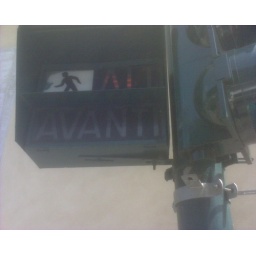
There are still old-fashioned signs in Rome.This one says &amp;quot;Avanti&amp;quot; when you can cross the street.Nice!